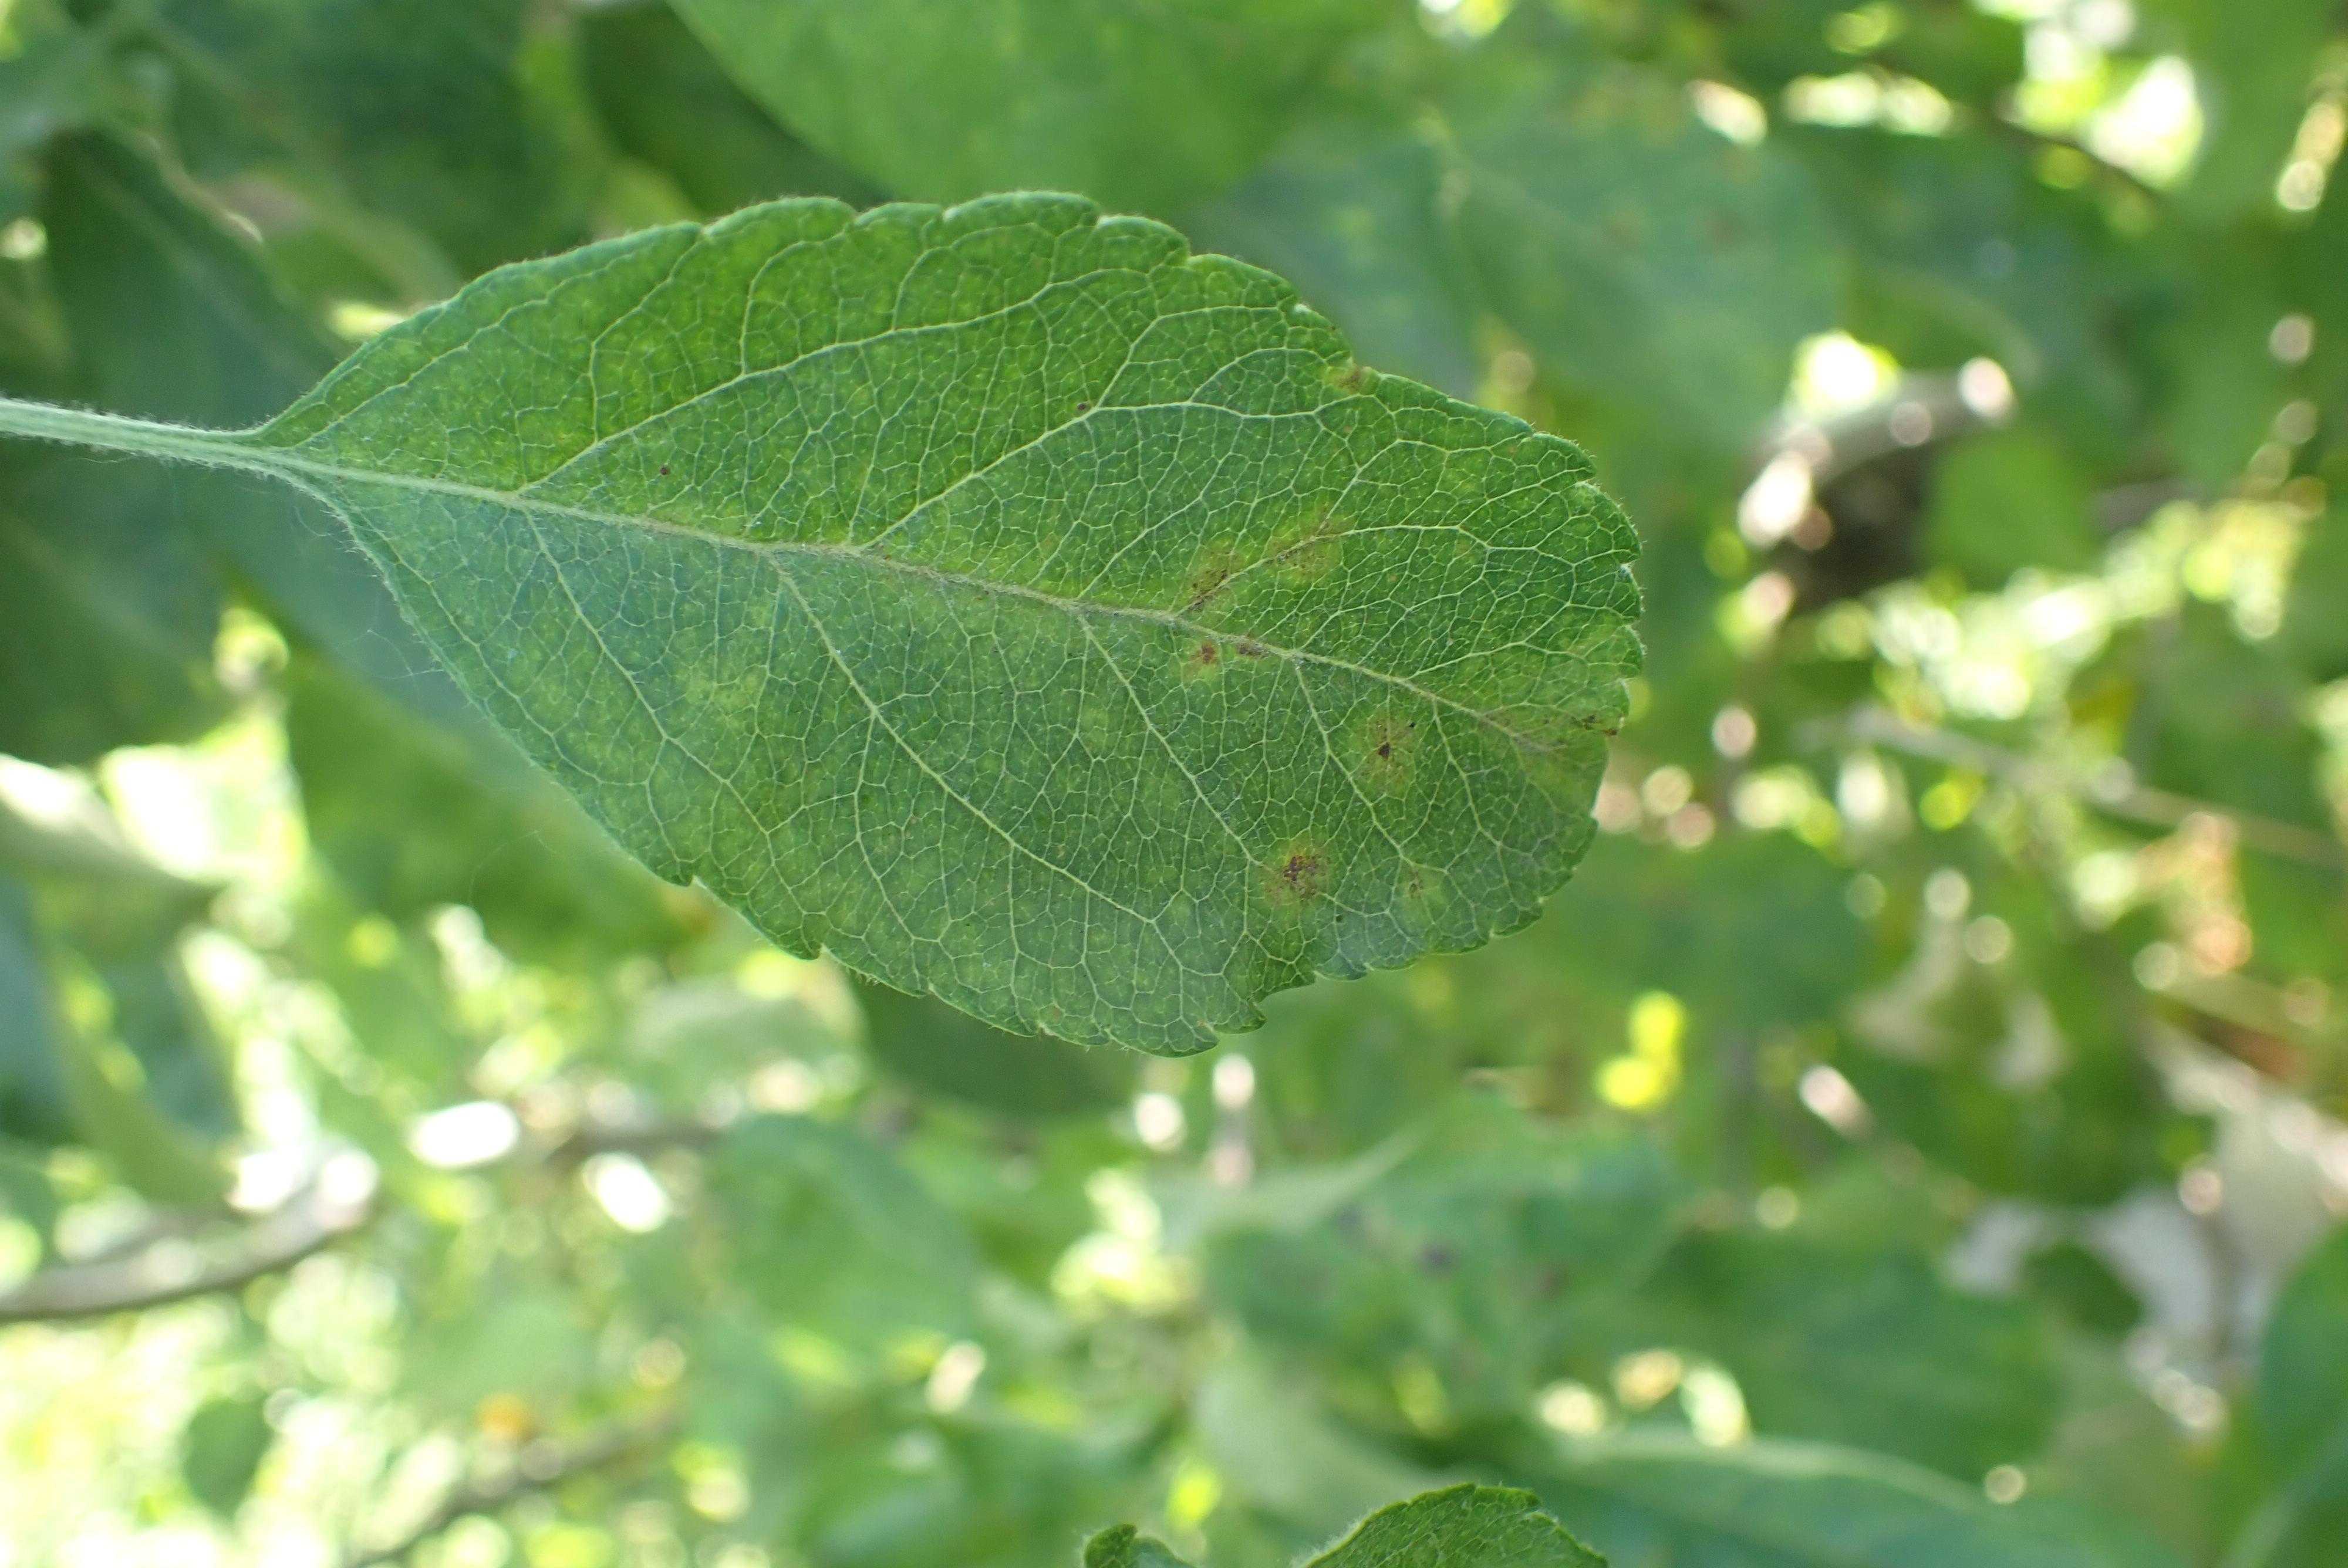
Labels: scab